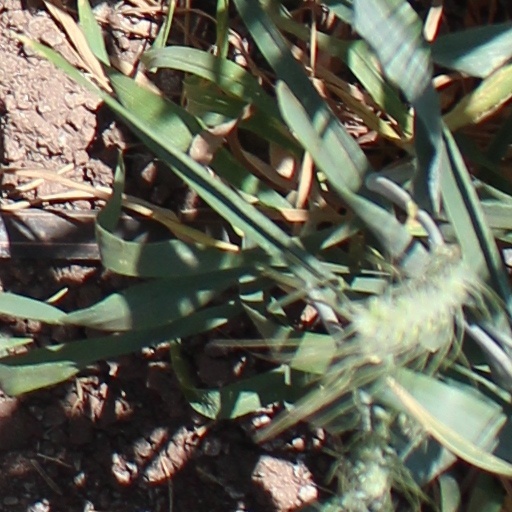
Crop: wheat